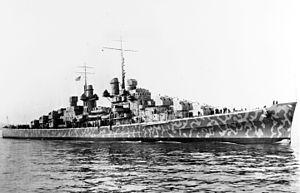
L’USS Juneau (CL-52) est un croiseur léger américain de la classe Atlanta.